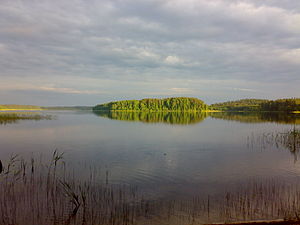
Karula Nationalpark
Karula Nationalpark er nationalpark i det sydlige Estland. Den blev oprettet i 1979 som et beskyttet område og blev i 1993 en nationalpark. Det er den mindste nationalpark i Estland.